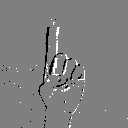
ASL letter: z